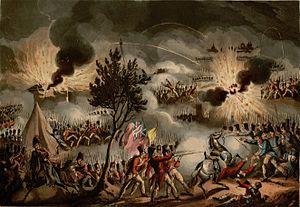
Fait partie d'un volume de gravures sur cuivre par T. Sutherland et D. Havell réhaussées à l'aquarelle. Titre gravé illustré en n. et b. Chaque gravure est suivie d'un texte explicatif. + in fine